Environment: real
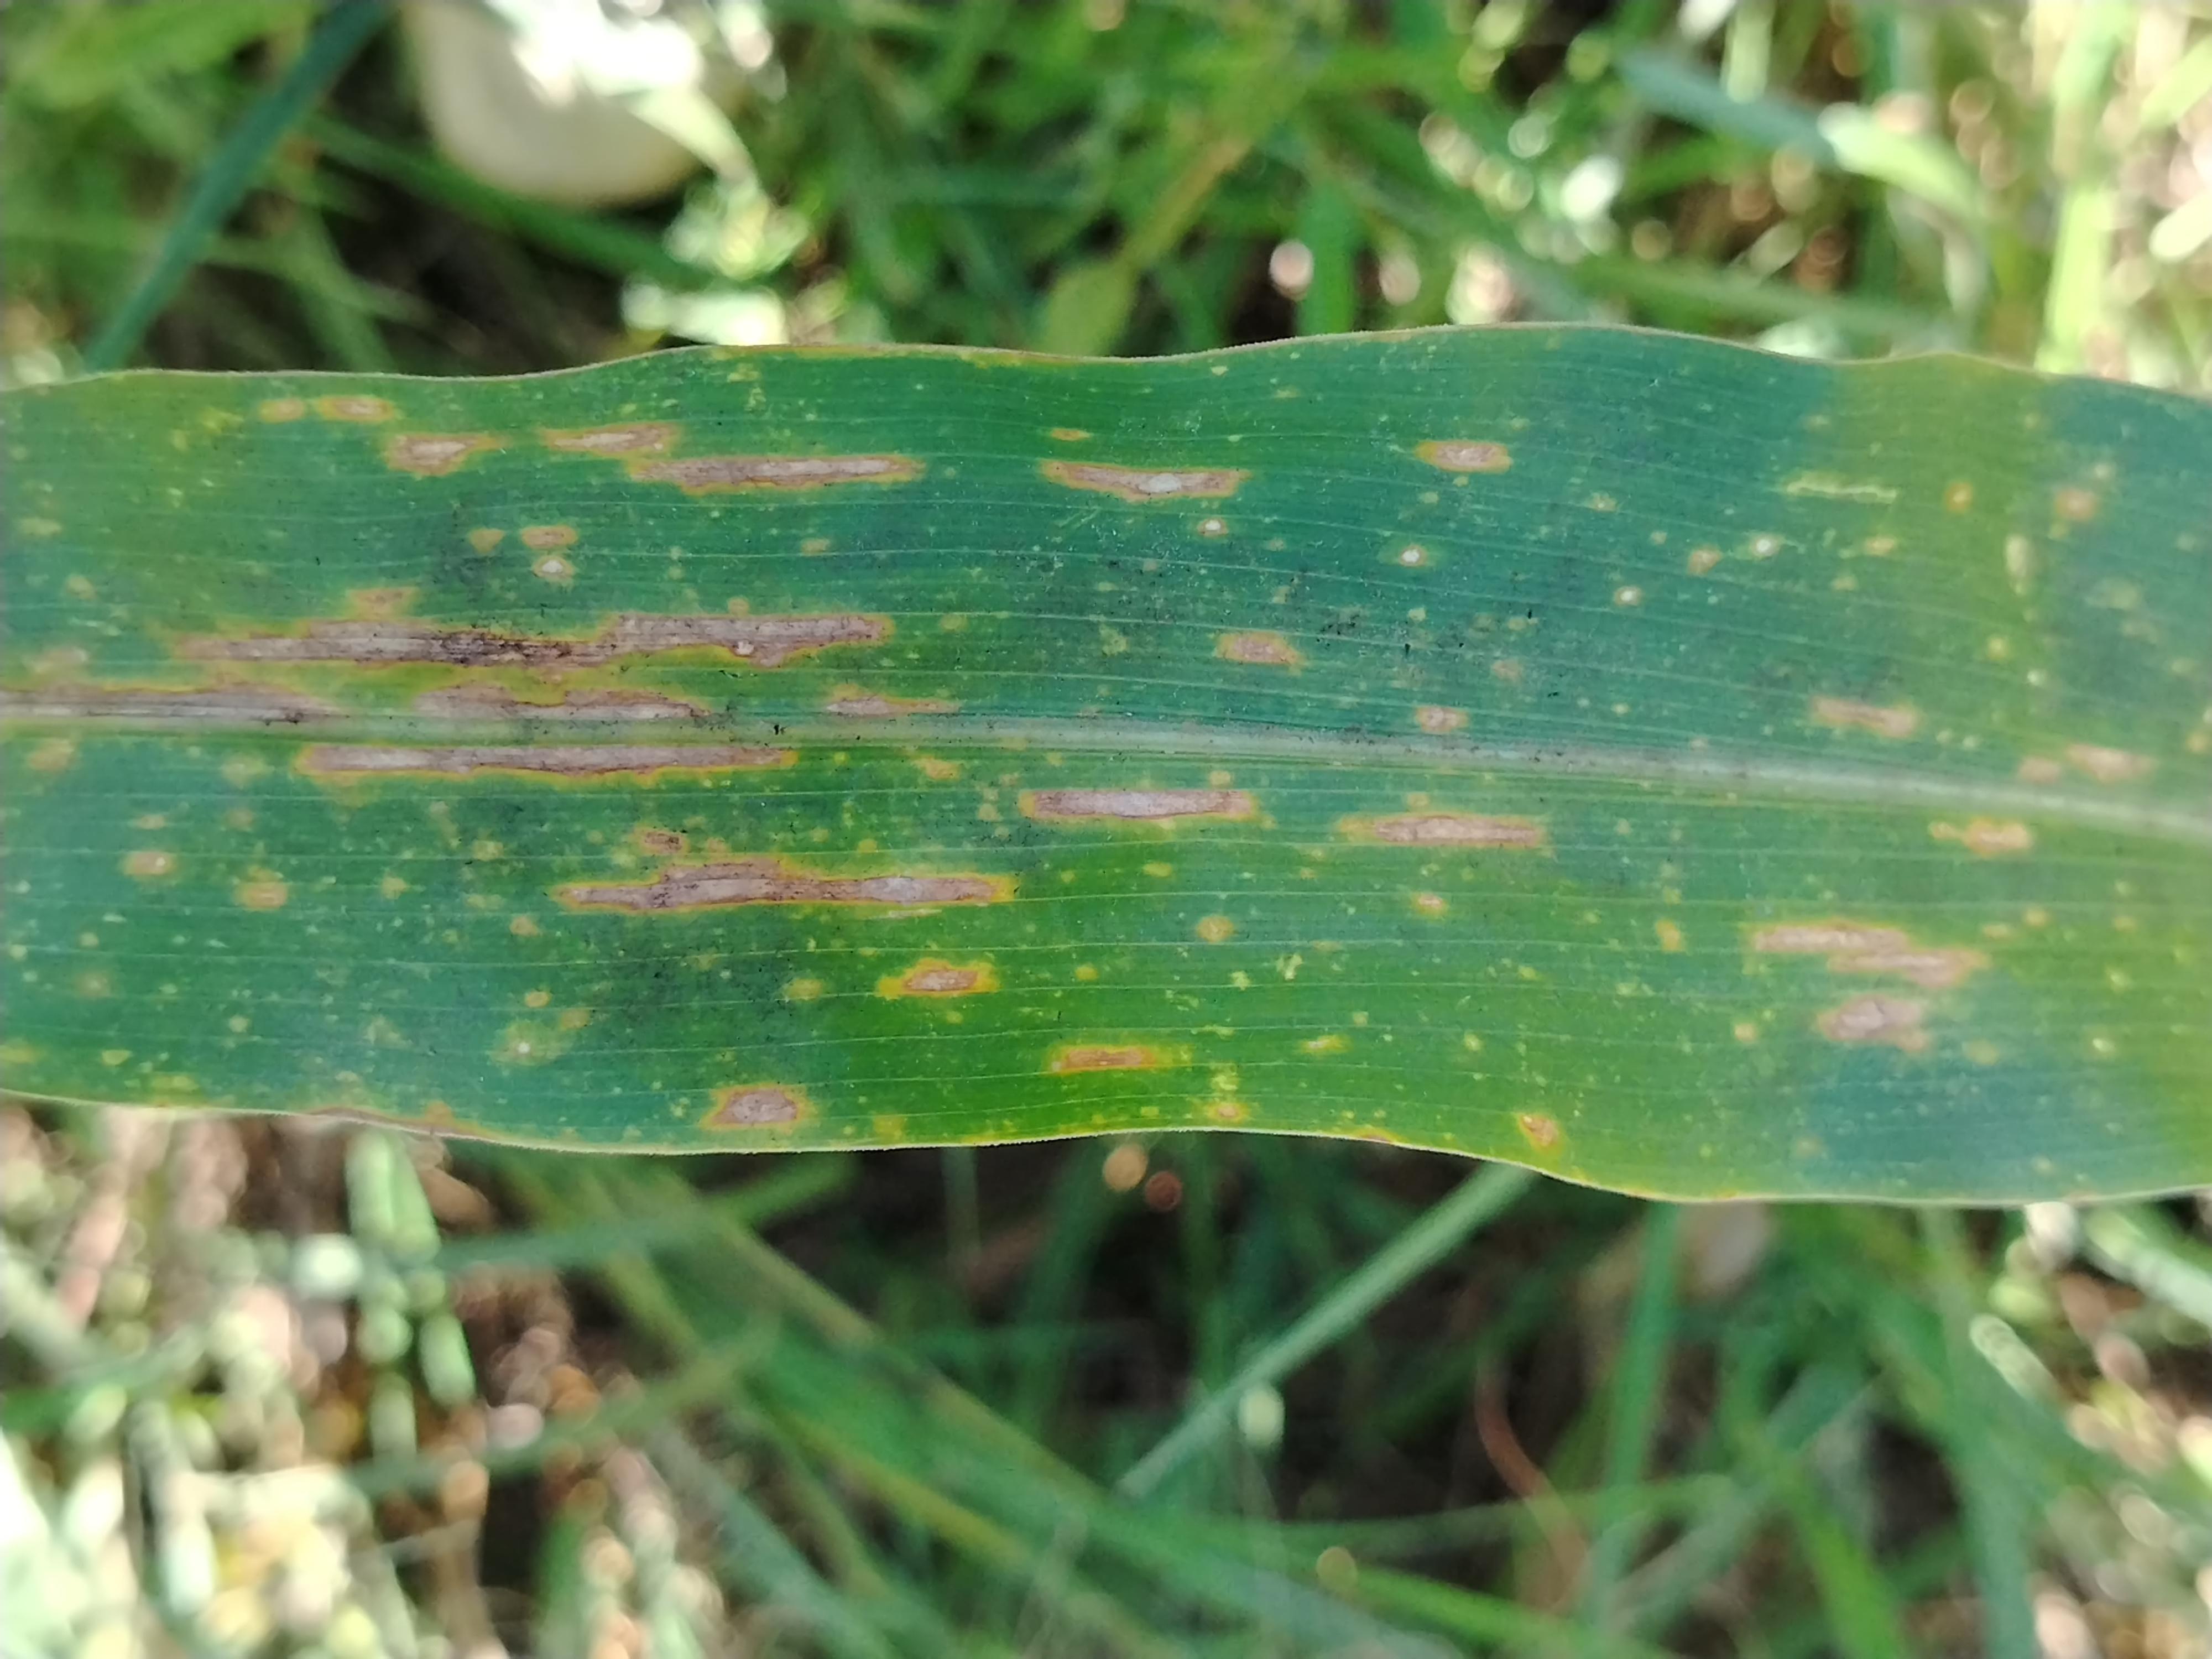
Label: gray_leaf_spot